User interface

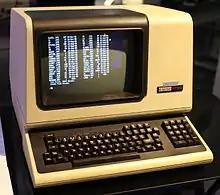
DEC VT100 terminal

The widespread adoption of video-display terminals (VDTs) in the mid-1970s ushered in the second phase of command-line systems. These cut latency further, because characters could be thrown on the phosphor dots of a screen more quickly than a printer head or carriage can move. They helped quell conservative resistance to interactive programming by cutting ink and paper consumables out of the cost picture, and were to the first TV generation of the late 1950s and 60s even more iconic and comfortable than teleprinters had been to the computer pioneers of the 1940s.